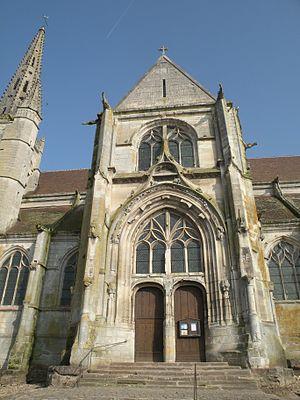
Église Saint-Pierre-et-Saint-Paul de Baron
L'église Saint-Pierre-et-Saint-Paul est une église catholique paroissiale située à Baron, en France. Son clocher avec une flèche en pierre haute de 45 m date du XVᵉ siècle. L'église proprement dite a été édifiée entièrement au XVIᵉ siècle dans le style gothique flamboyant, et présente une rare homogénéité, encore plus à l'intérieur qu'à l'extérieur. La façade principale est celle du sud, et l'élément le plus soigné est le croisillon sud qui comporte le portail. Il n'y a pas de fenêtres hautes : les murs hauts de la nef et du chœur sont nus au-dessus des grandes arcades. L'intérieur est très sobre : il n'y a pas un seul chapiteau, et les moulures se concentrent sur les piles ondulées et les grandes arcades, mais les lignes claires et l'harmonie des proportions créent une impression d'élégance, soulignée par les boiseries du XVIIIᵉ siècle provenant de l'abbaye de Chaalis. L'église a été classée très tôt au titre des monuments historiques par liste de 1840, et se trouve ainsi parmi les treize tout premiers monuments historiques du département de l'Oise. Elle est aujourd'hui affiliée à la paroisse Notre-Dame-de-la-Visitation du Haudouin.